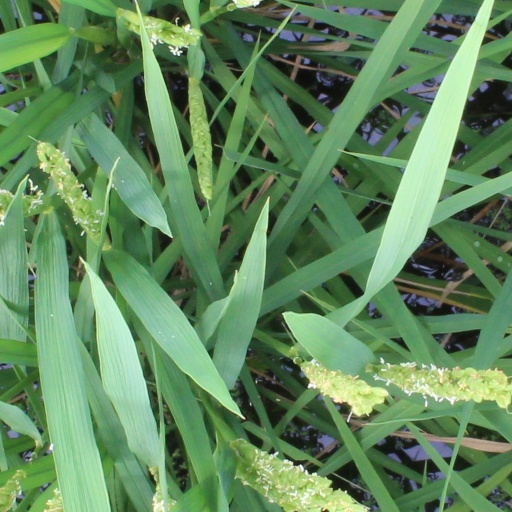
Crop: rice